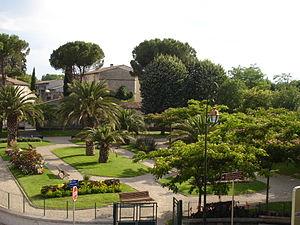
France, Aude (11), Carcassonne, jardin maria et pierre-Sire
Carcassonne est une commune française, préfecture du département de l'Aude dans la région Occitanie.